Timbre

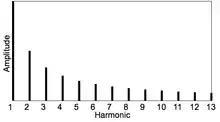
Harmonic spectrum

The richness of a sound or note a musical instrument produces is sometimes described in terms of a sum of a number of distinct frequencies. The lowest frequency is called the "fundamental frequency", and the pitch it produces is used to name the note, but the fundamental frequency is not always the dominant frequency. The dominant frequency is the frequency that is most heard, and it is always a multiple of the fundamental frequency. For example, the dominant frequency for the transverse flute is double the fundamental frequency. Other significant frequencies are called overtones of the fundamental frequency, which may include harmonics and partials. Harmonics are whole number multiples of the fundamental frequency, such as ×2, ×3, ×4, etc. Partials are other overtones. There are also sometimes subharmonics at whole number "divisions" of the fundamental frequency. Most instruments produce harmonic sounds, but many instruments produce partials and inharmonic tones, such as cymbals and other indefinite-pitched instruments.